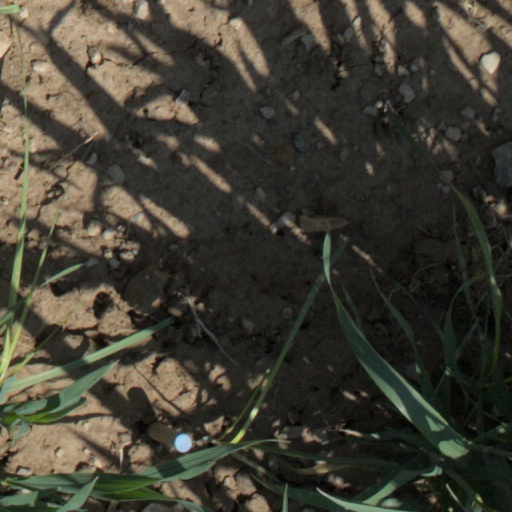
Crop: wheat